Walls of Glass (film)

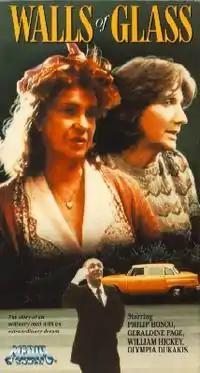

Walls of Glass, also known as Flanagan is a 1985 American romantic comedy film directed by Scott D. Goldstein and starring Philip Bosco as the protagonist James Flanagan. The film was released on October 30, 1985.